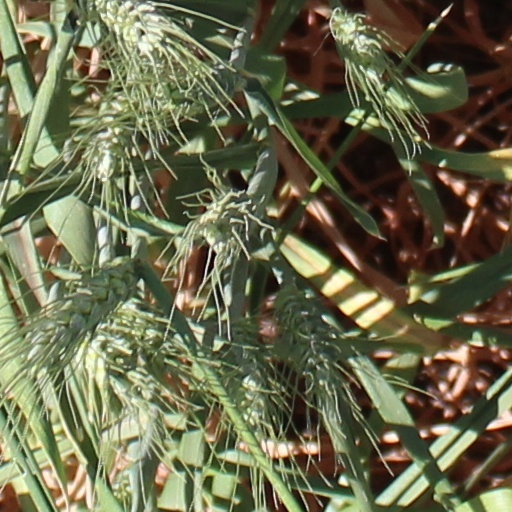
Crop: wheat